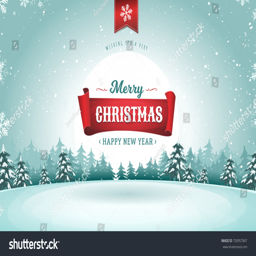
greeting card / illustration of a design christmas winter snowy landscape background , with firs , snow and banner for winter and new year holidays